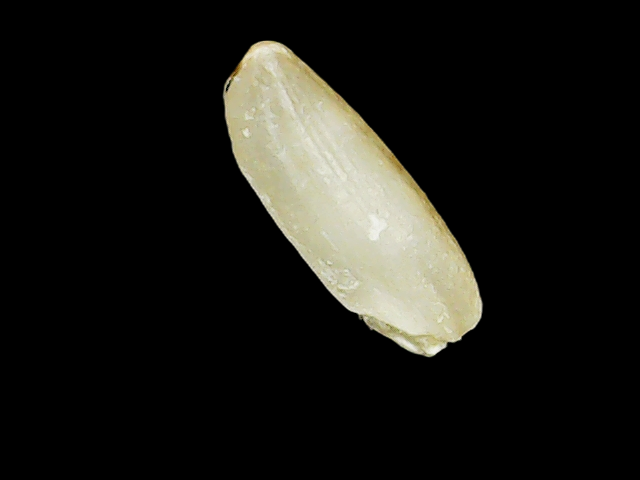
Rice variety: Binadhan12